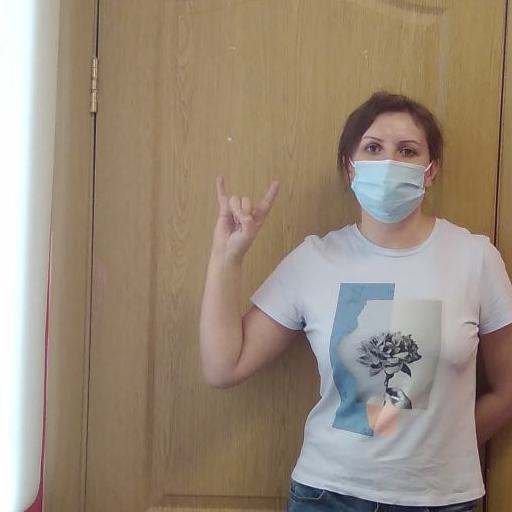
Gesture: rock